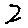
Label: 2